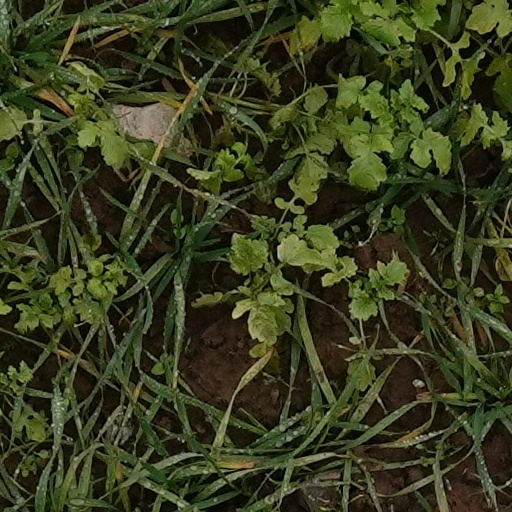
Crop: wheat